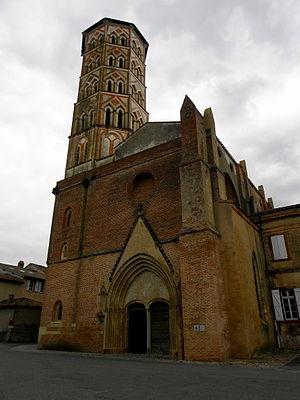
Cathédrale Sainte-Marie de Lombez (32). Façade occidentale.